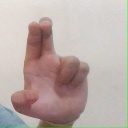
अक्षर: आ